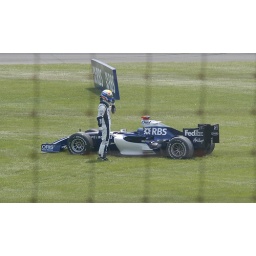
Williams' Mark Webber standing beside his car after a Lap 1 Turn 1 incident